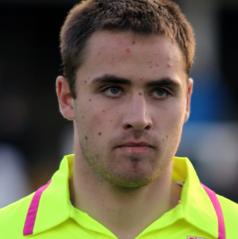
Age: 20